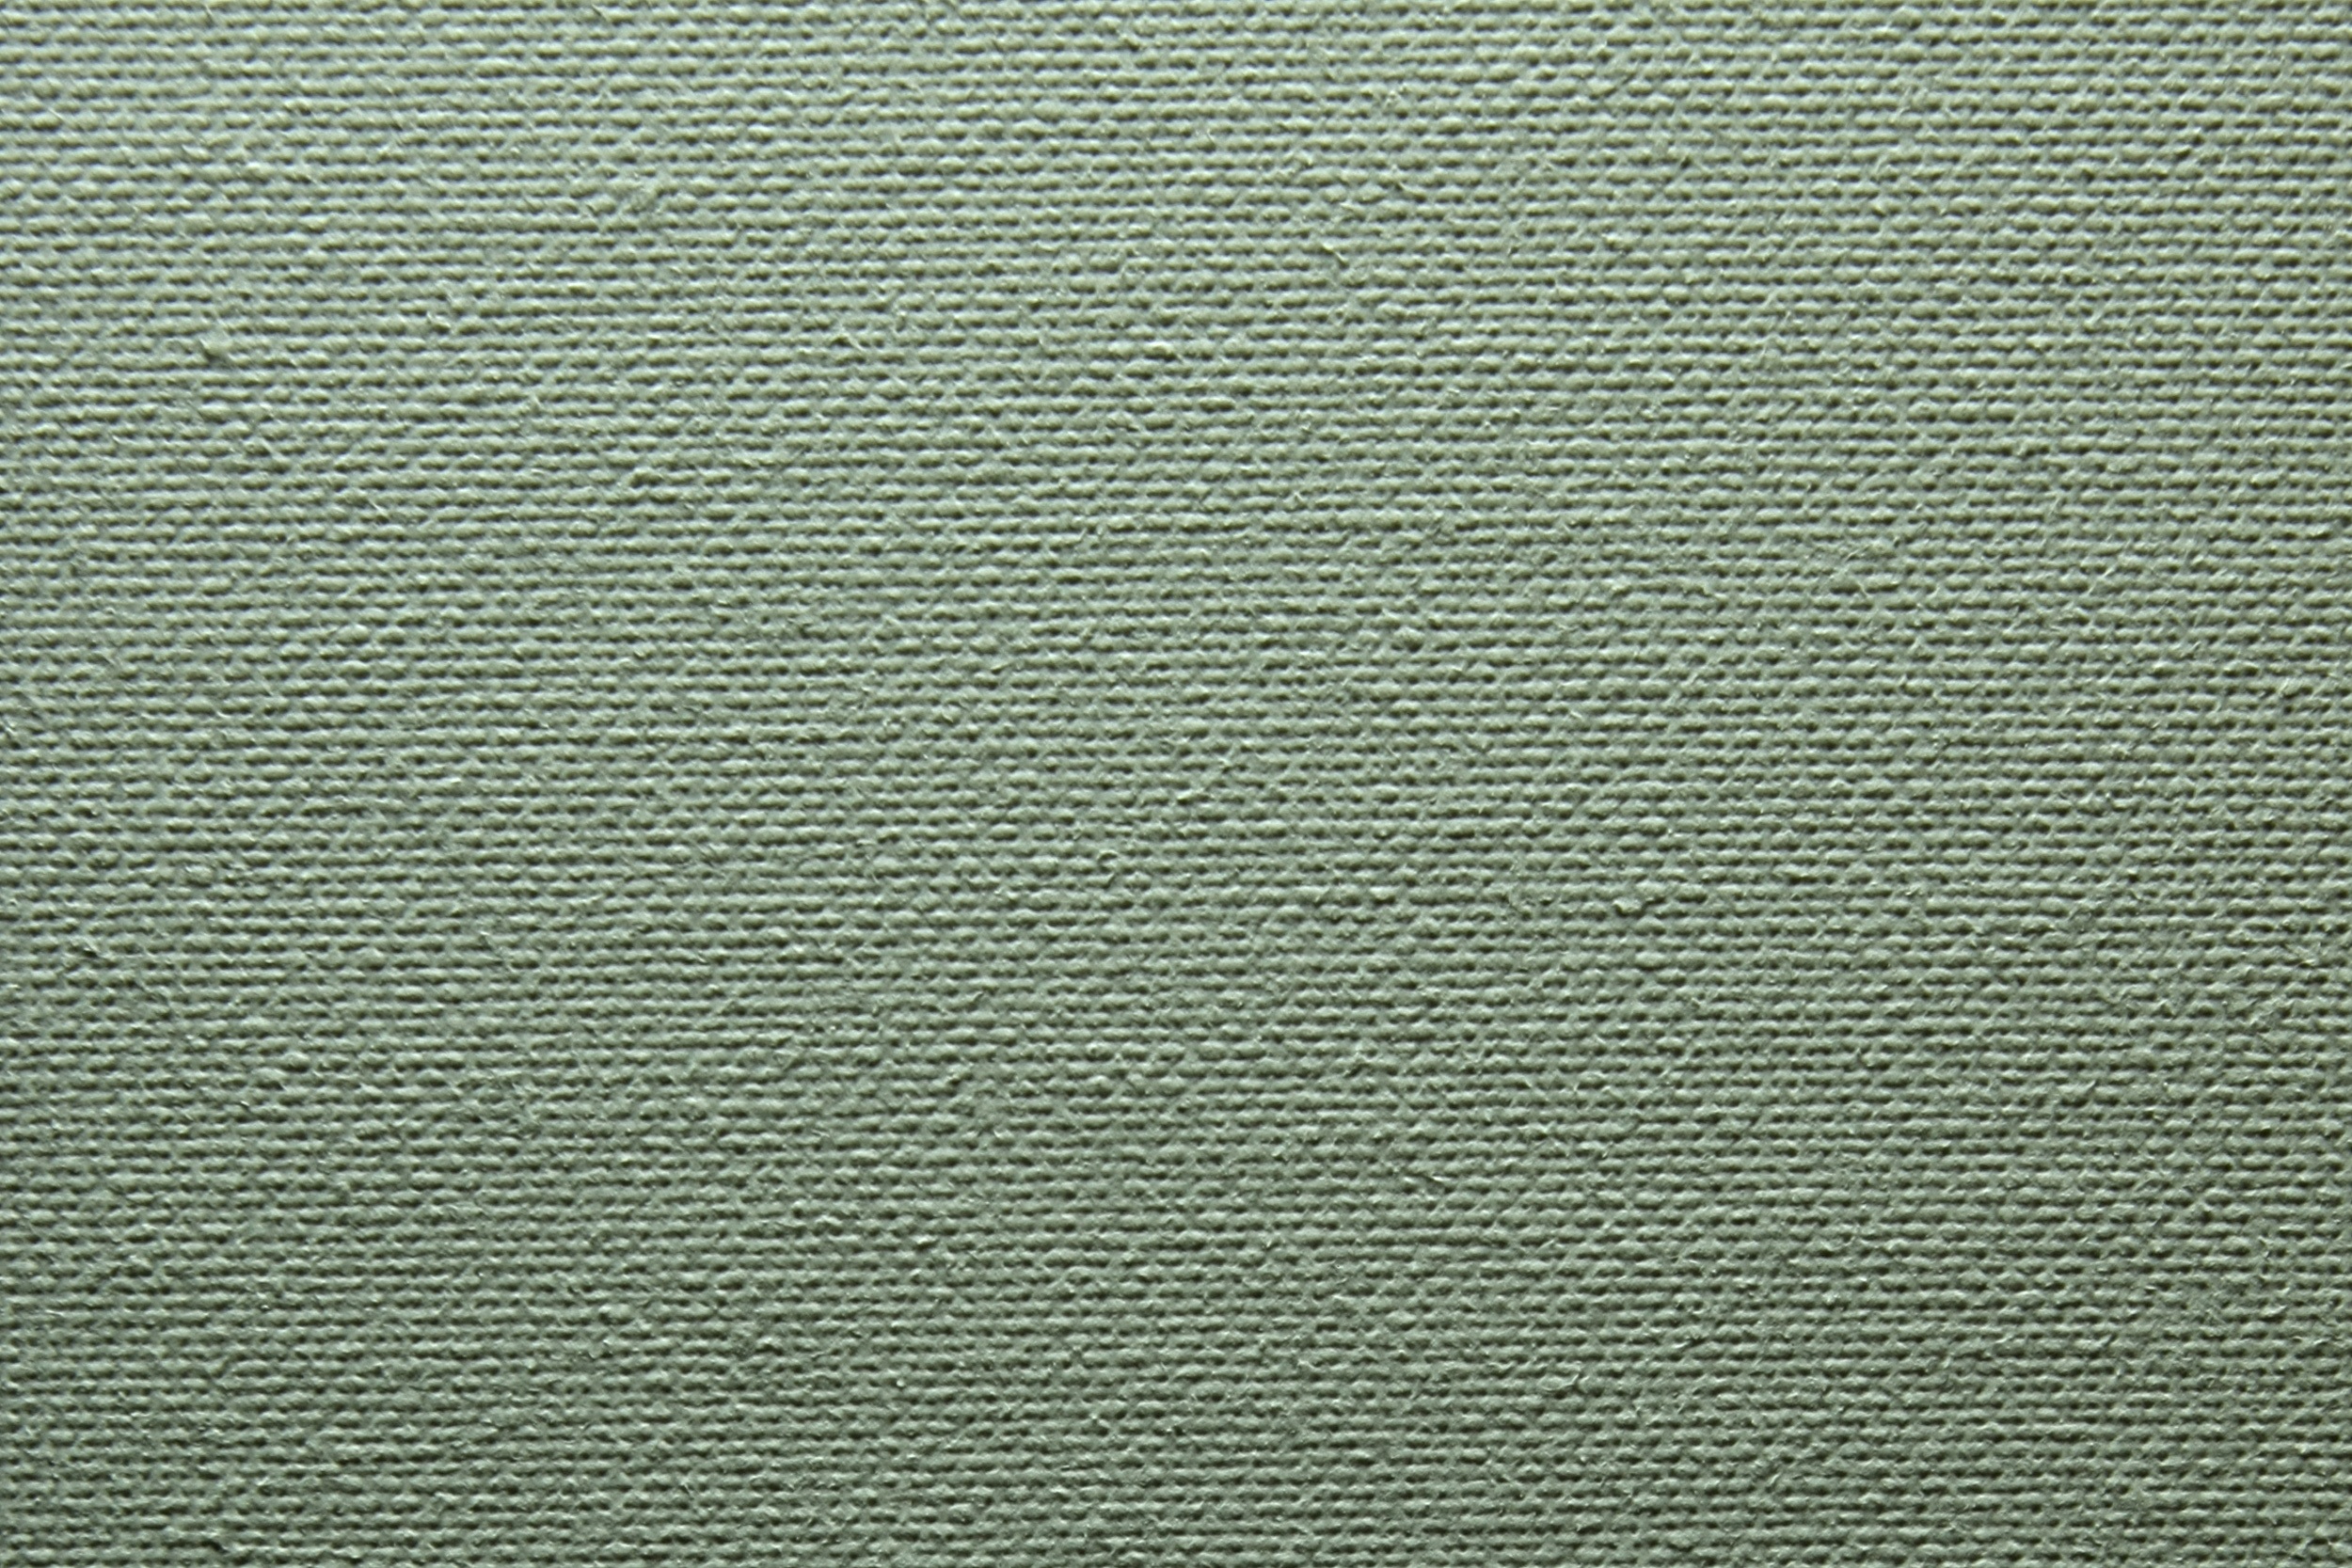
texture, floor, pattern, green, material, circle, card, textile, wallpaper, relief, fondo, flooring, green light